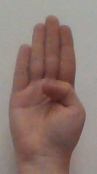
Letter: kaaf